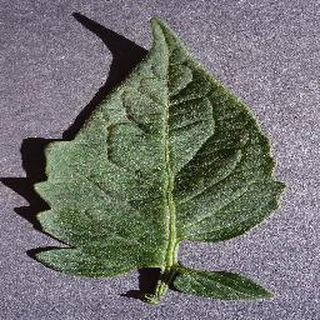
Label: healthy_tomato